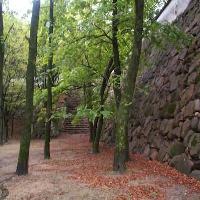
Weather: cloudy or overcast